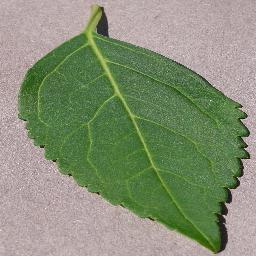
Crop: cherry
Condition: (including_sour)_healthy